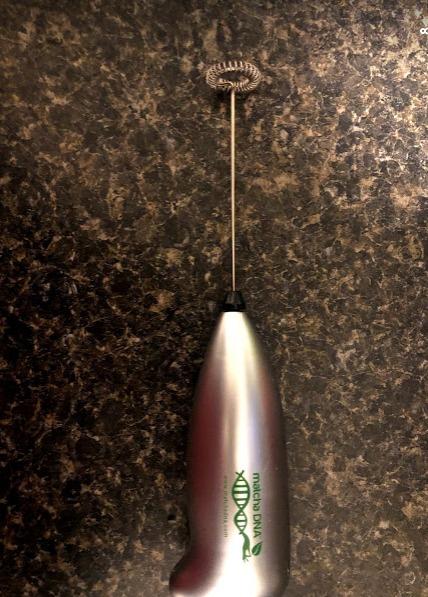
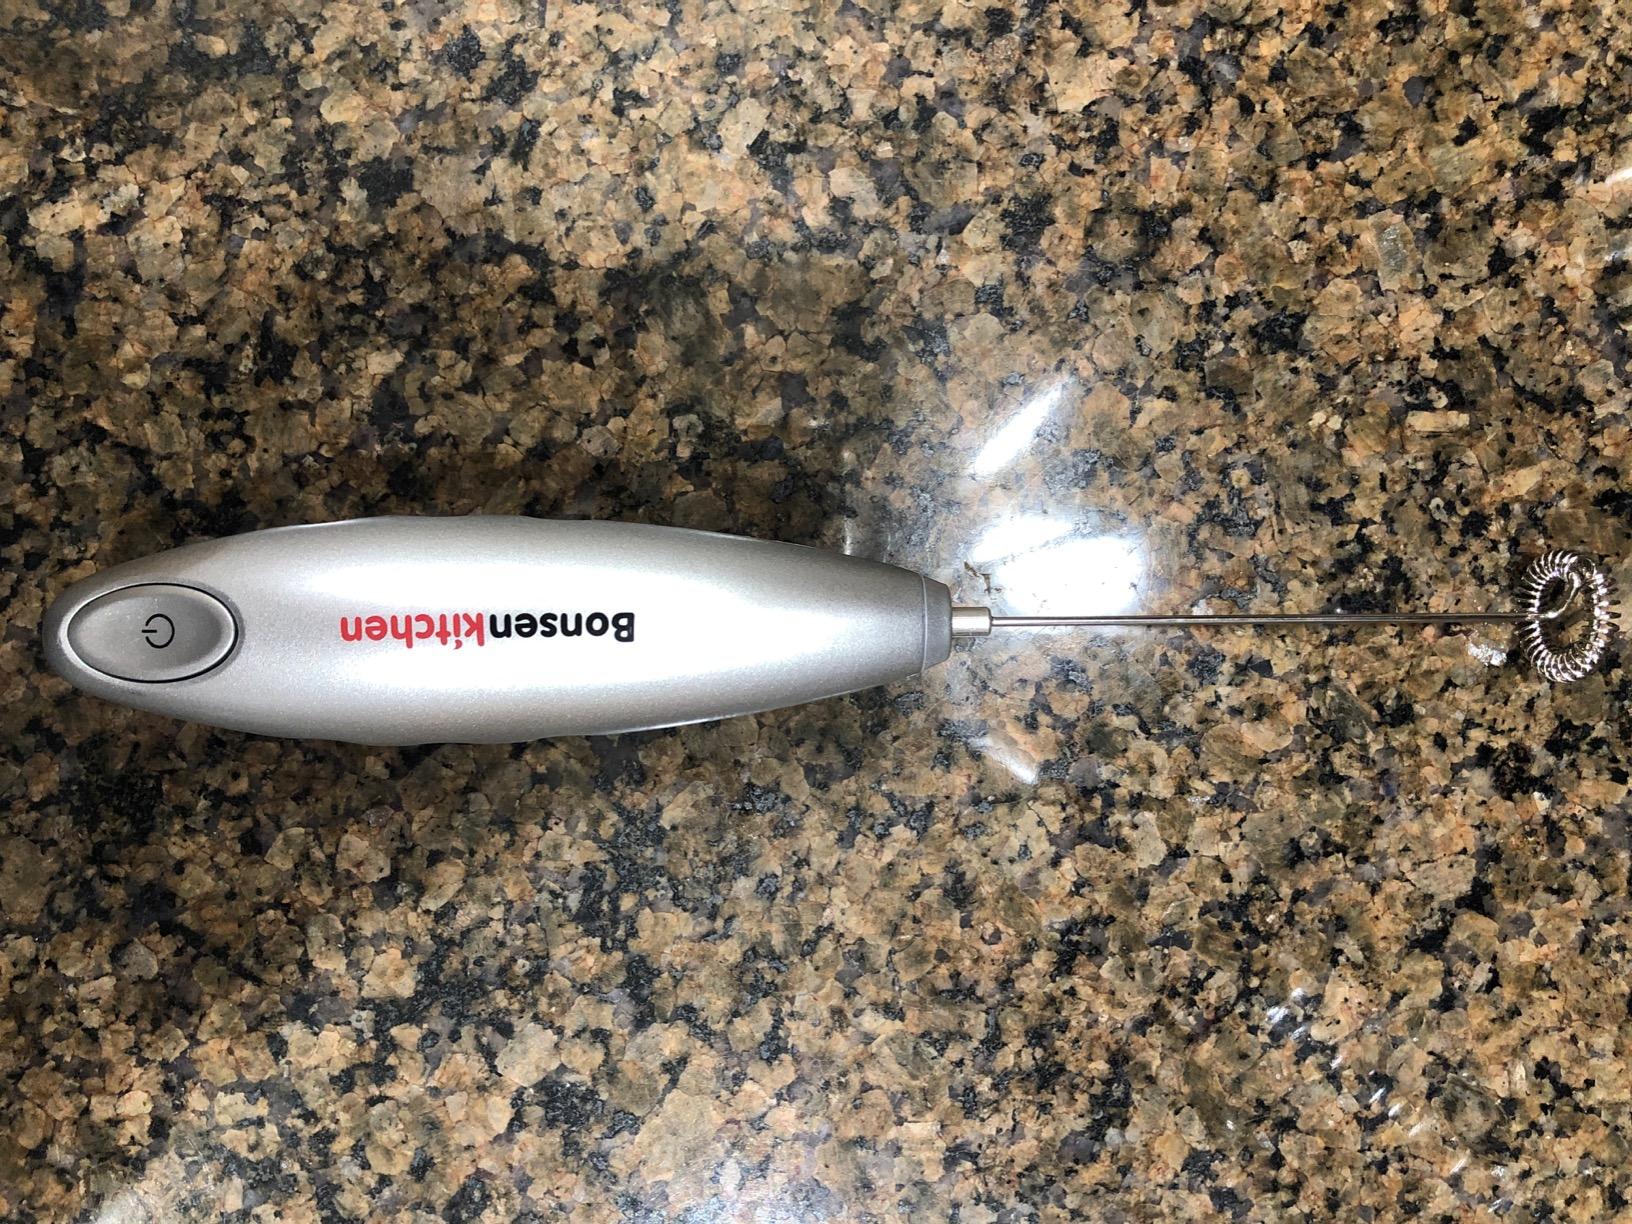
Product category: items_mixer
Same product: no